Number One Crossbar Switching System

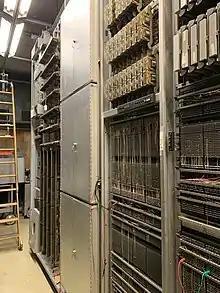
An Originating Marker with cross-connect field at the Connections Museum, Seattle WA.

Unlike the motor driven, clutch controlled panel switch selectors, crossbar switches using the link principle required originating and terminating markers to find an idle path and set up the switch train for each call. A marker, being a complex control instrument with a short holding time, had the task of decoding the digits of the seven-digit telephone number to determine the routing required to set up the switching fabric for call completion. Earlier crossbar exchanges had used the crossbar switch according to the selector principle, with one input and typically 100 or 200 outputs, similar to a stepping switch. The No. 1 Crossbar pioneered the link principle, with each individual switch able to handle as many phone calls as it had inputs or outputs, typically ten. This innovation diminished the cost of switches, at the expense of more complex controls. The complexity of the circuitry challenged the art of circuit drawings, leading to the development of "detached contact drawings", which in turn led to the application of Boolean algebra and Karnaugh maps.